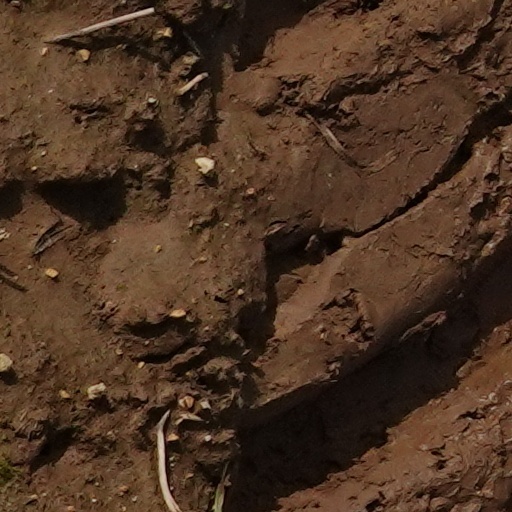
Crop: wheat